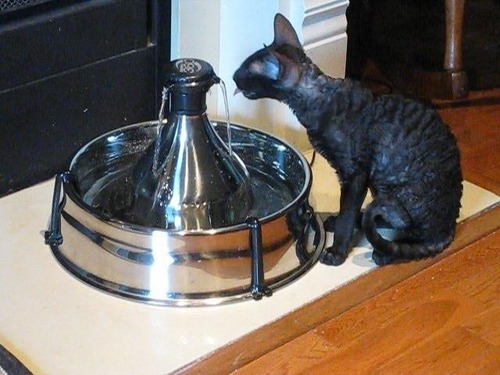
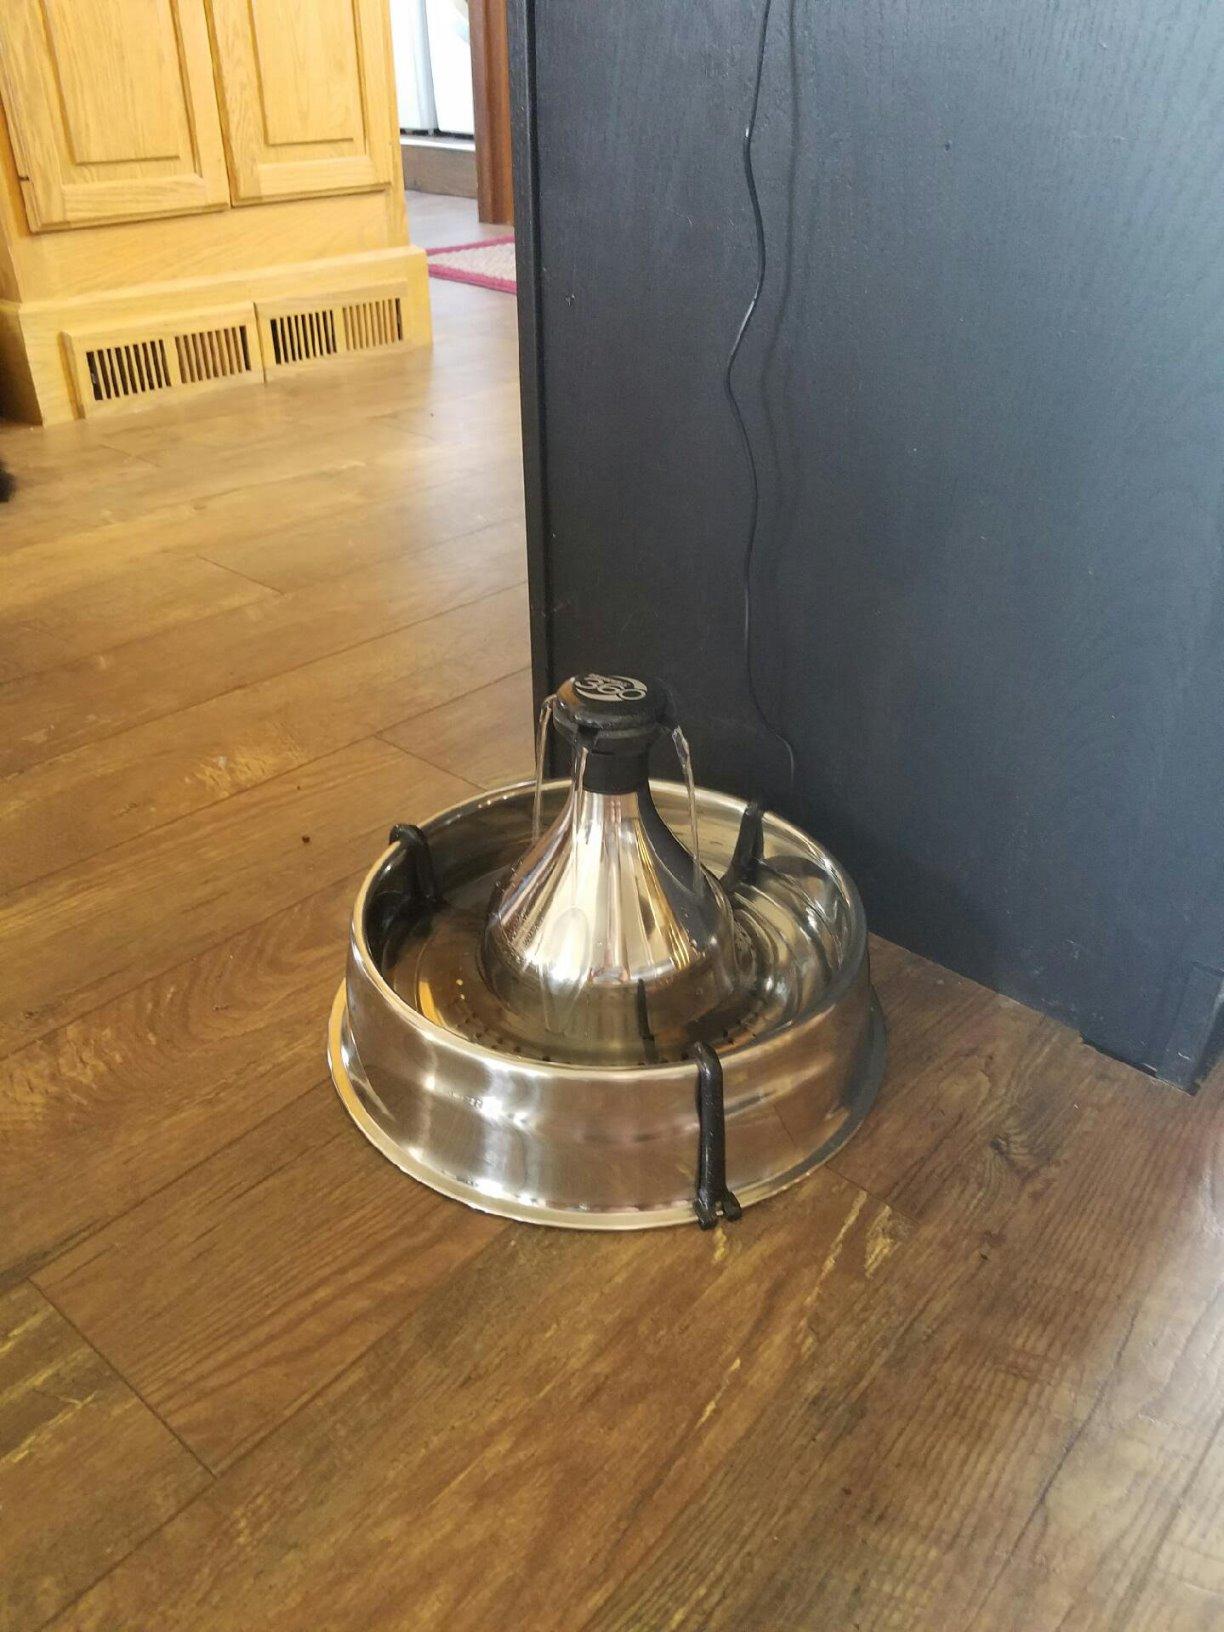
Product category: items_bowl
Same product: yes